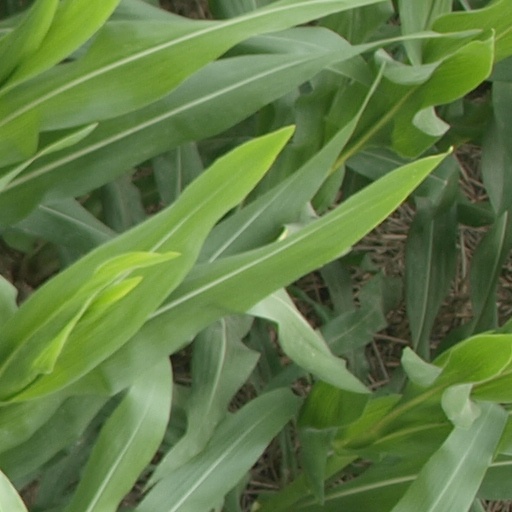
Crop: maize; corn